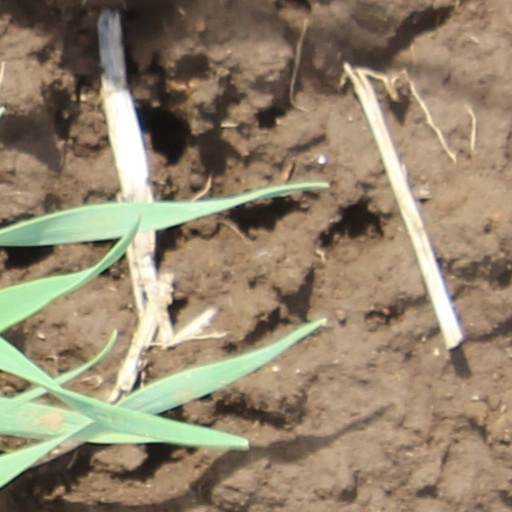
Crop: wheat